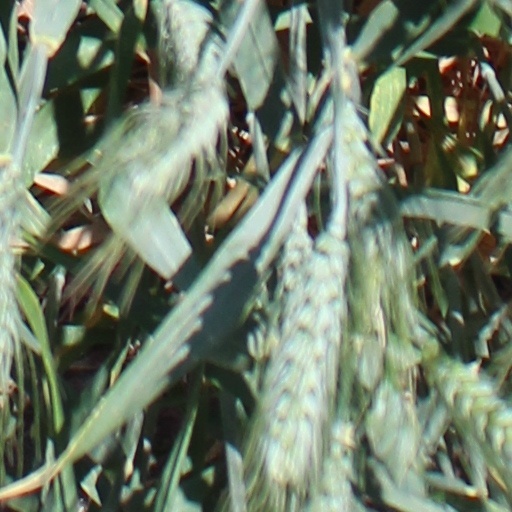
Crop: wheat